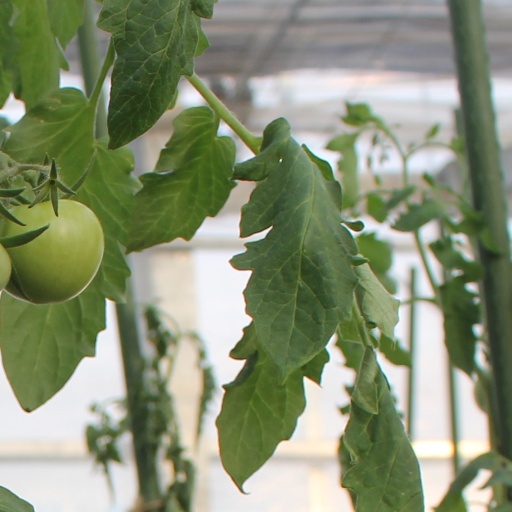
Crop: tomato